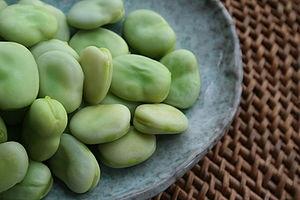
Les fèves sont des plantes annuelles légumineuses de la famille des Fabaceae, sous-famille des Faboideae, tribu des Fabeae. Comme les fèveroles, les fèves cultivées ont comme origine l'espèce botanique Vicia faba.